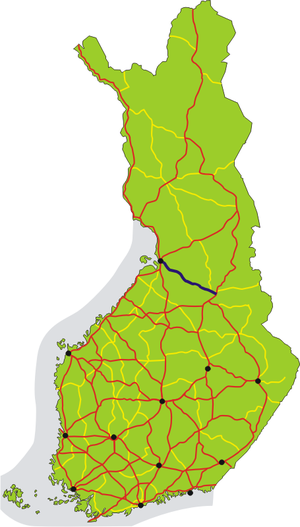
La route nationale 22 est une route nationale de Finlande menant de Oulu à Kajaani.